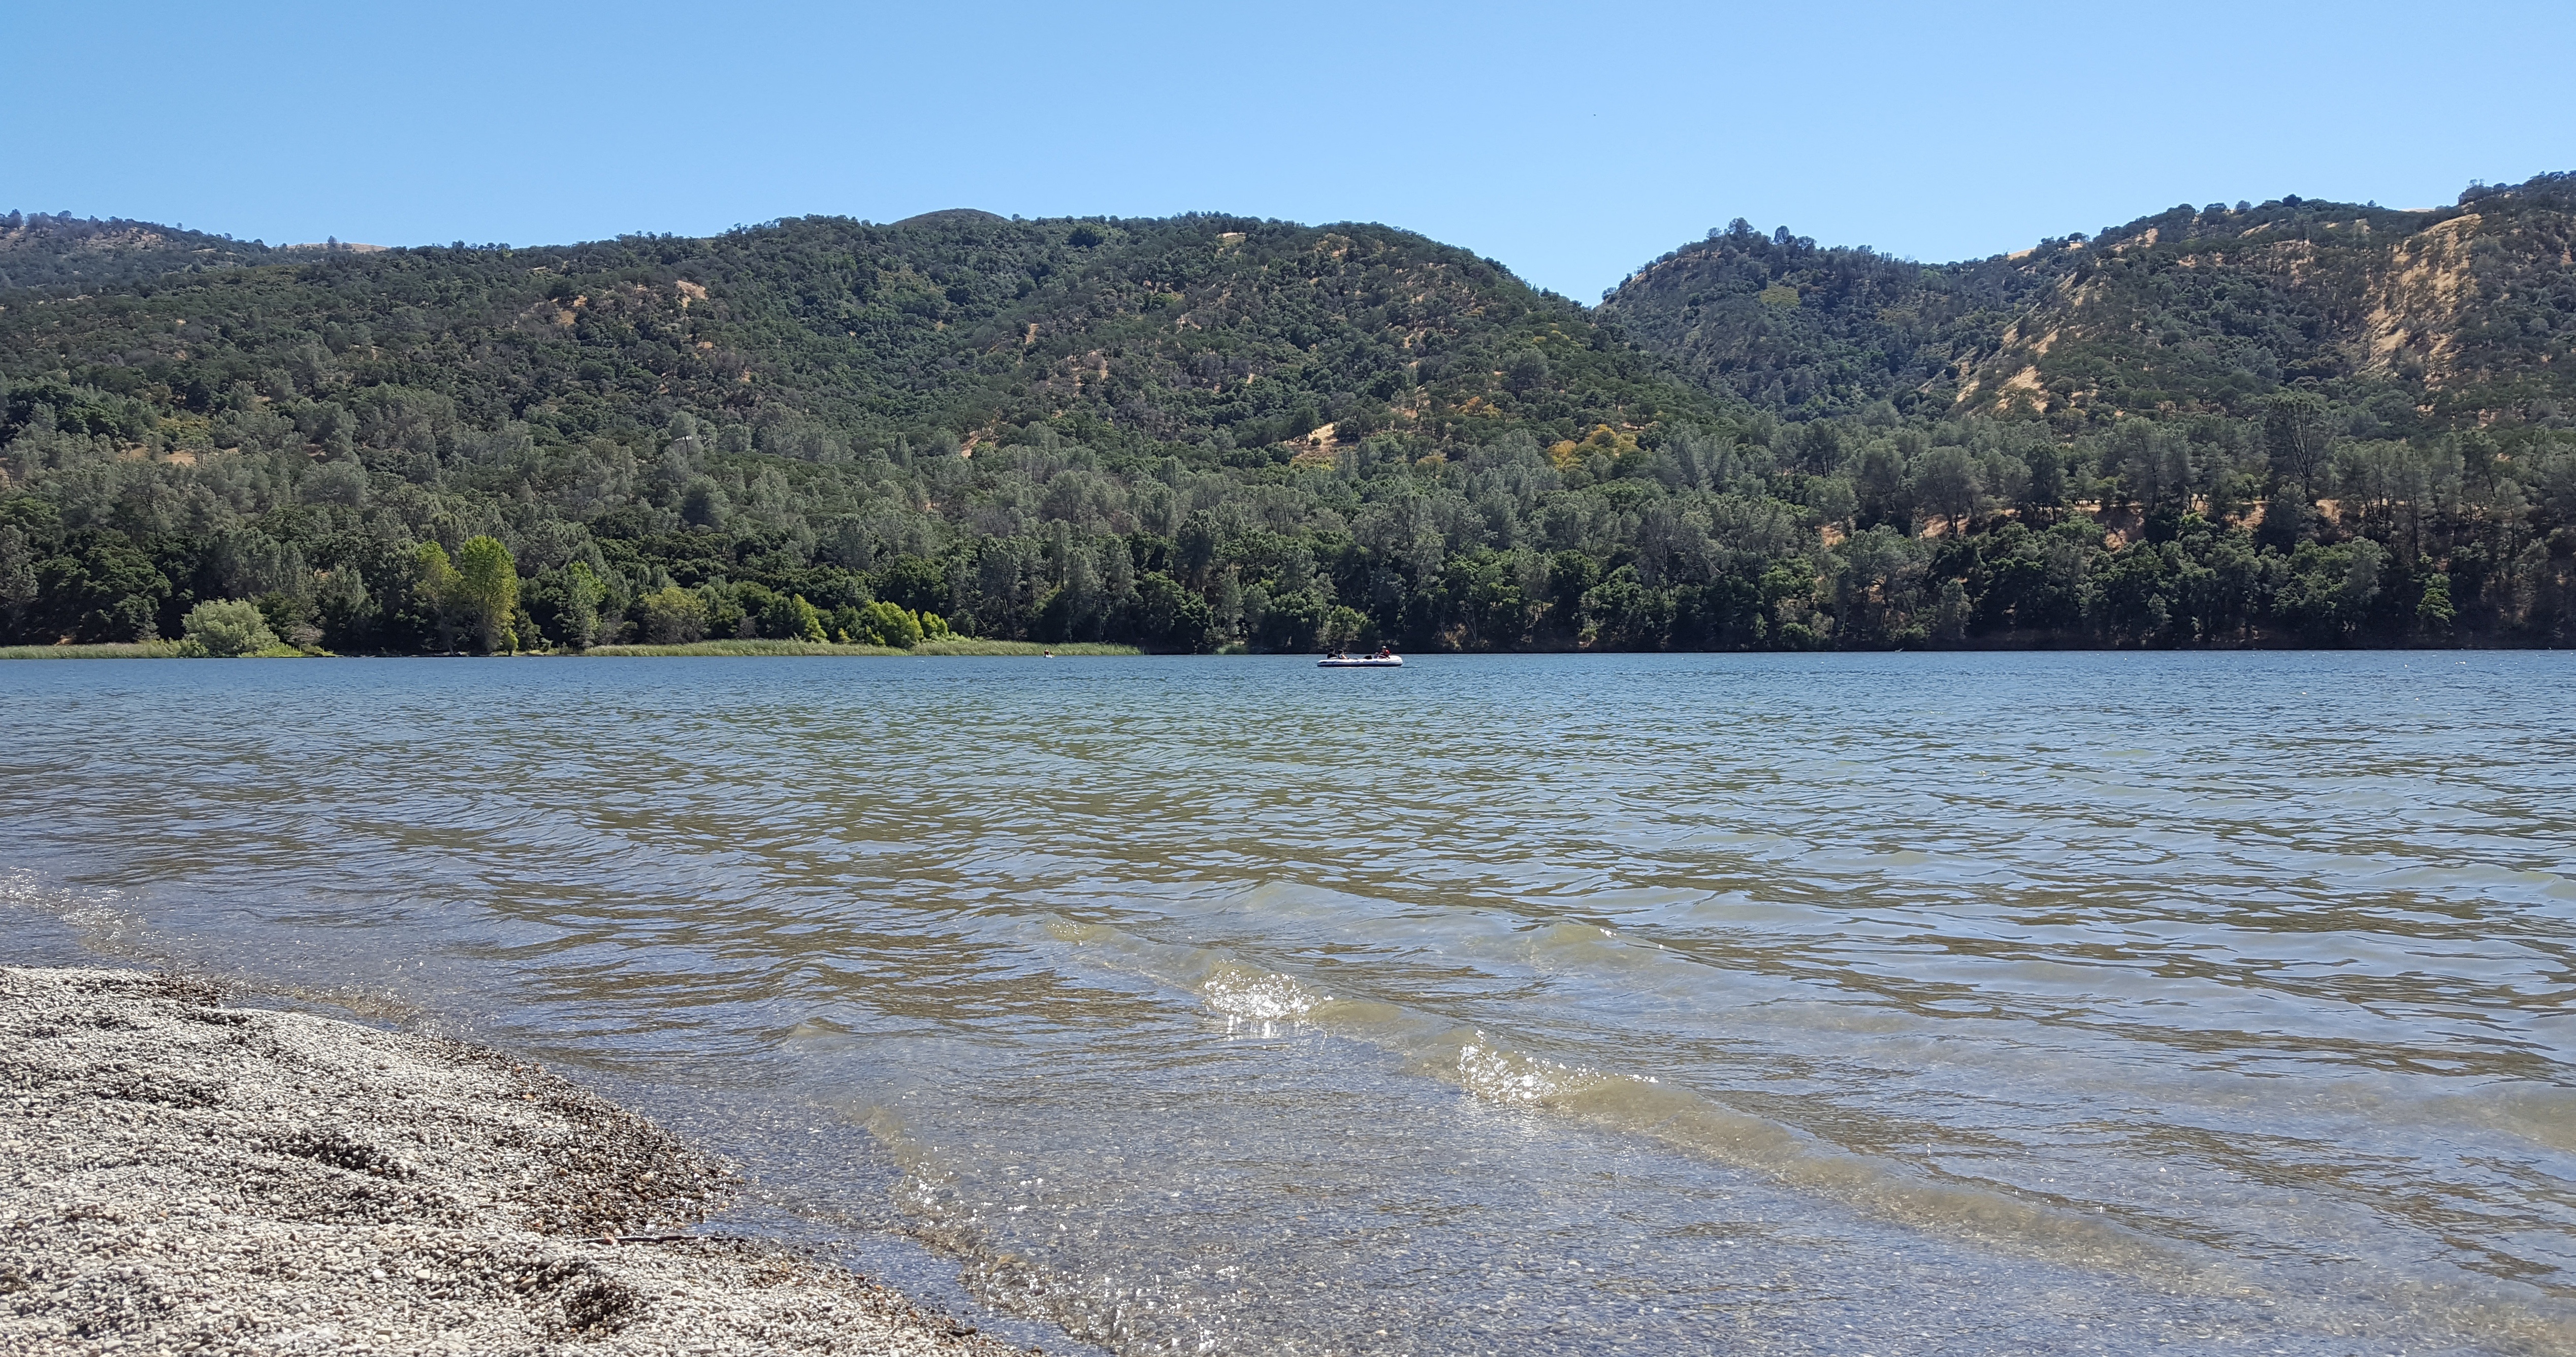
wilderness, lake, river, reservoir, body of water, loch, tarn, livermore, del valle